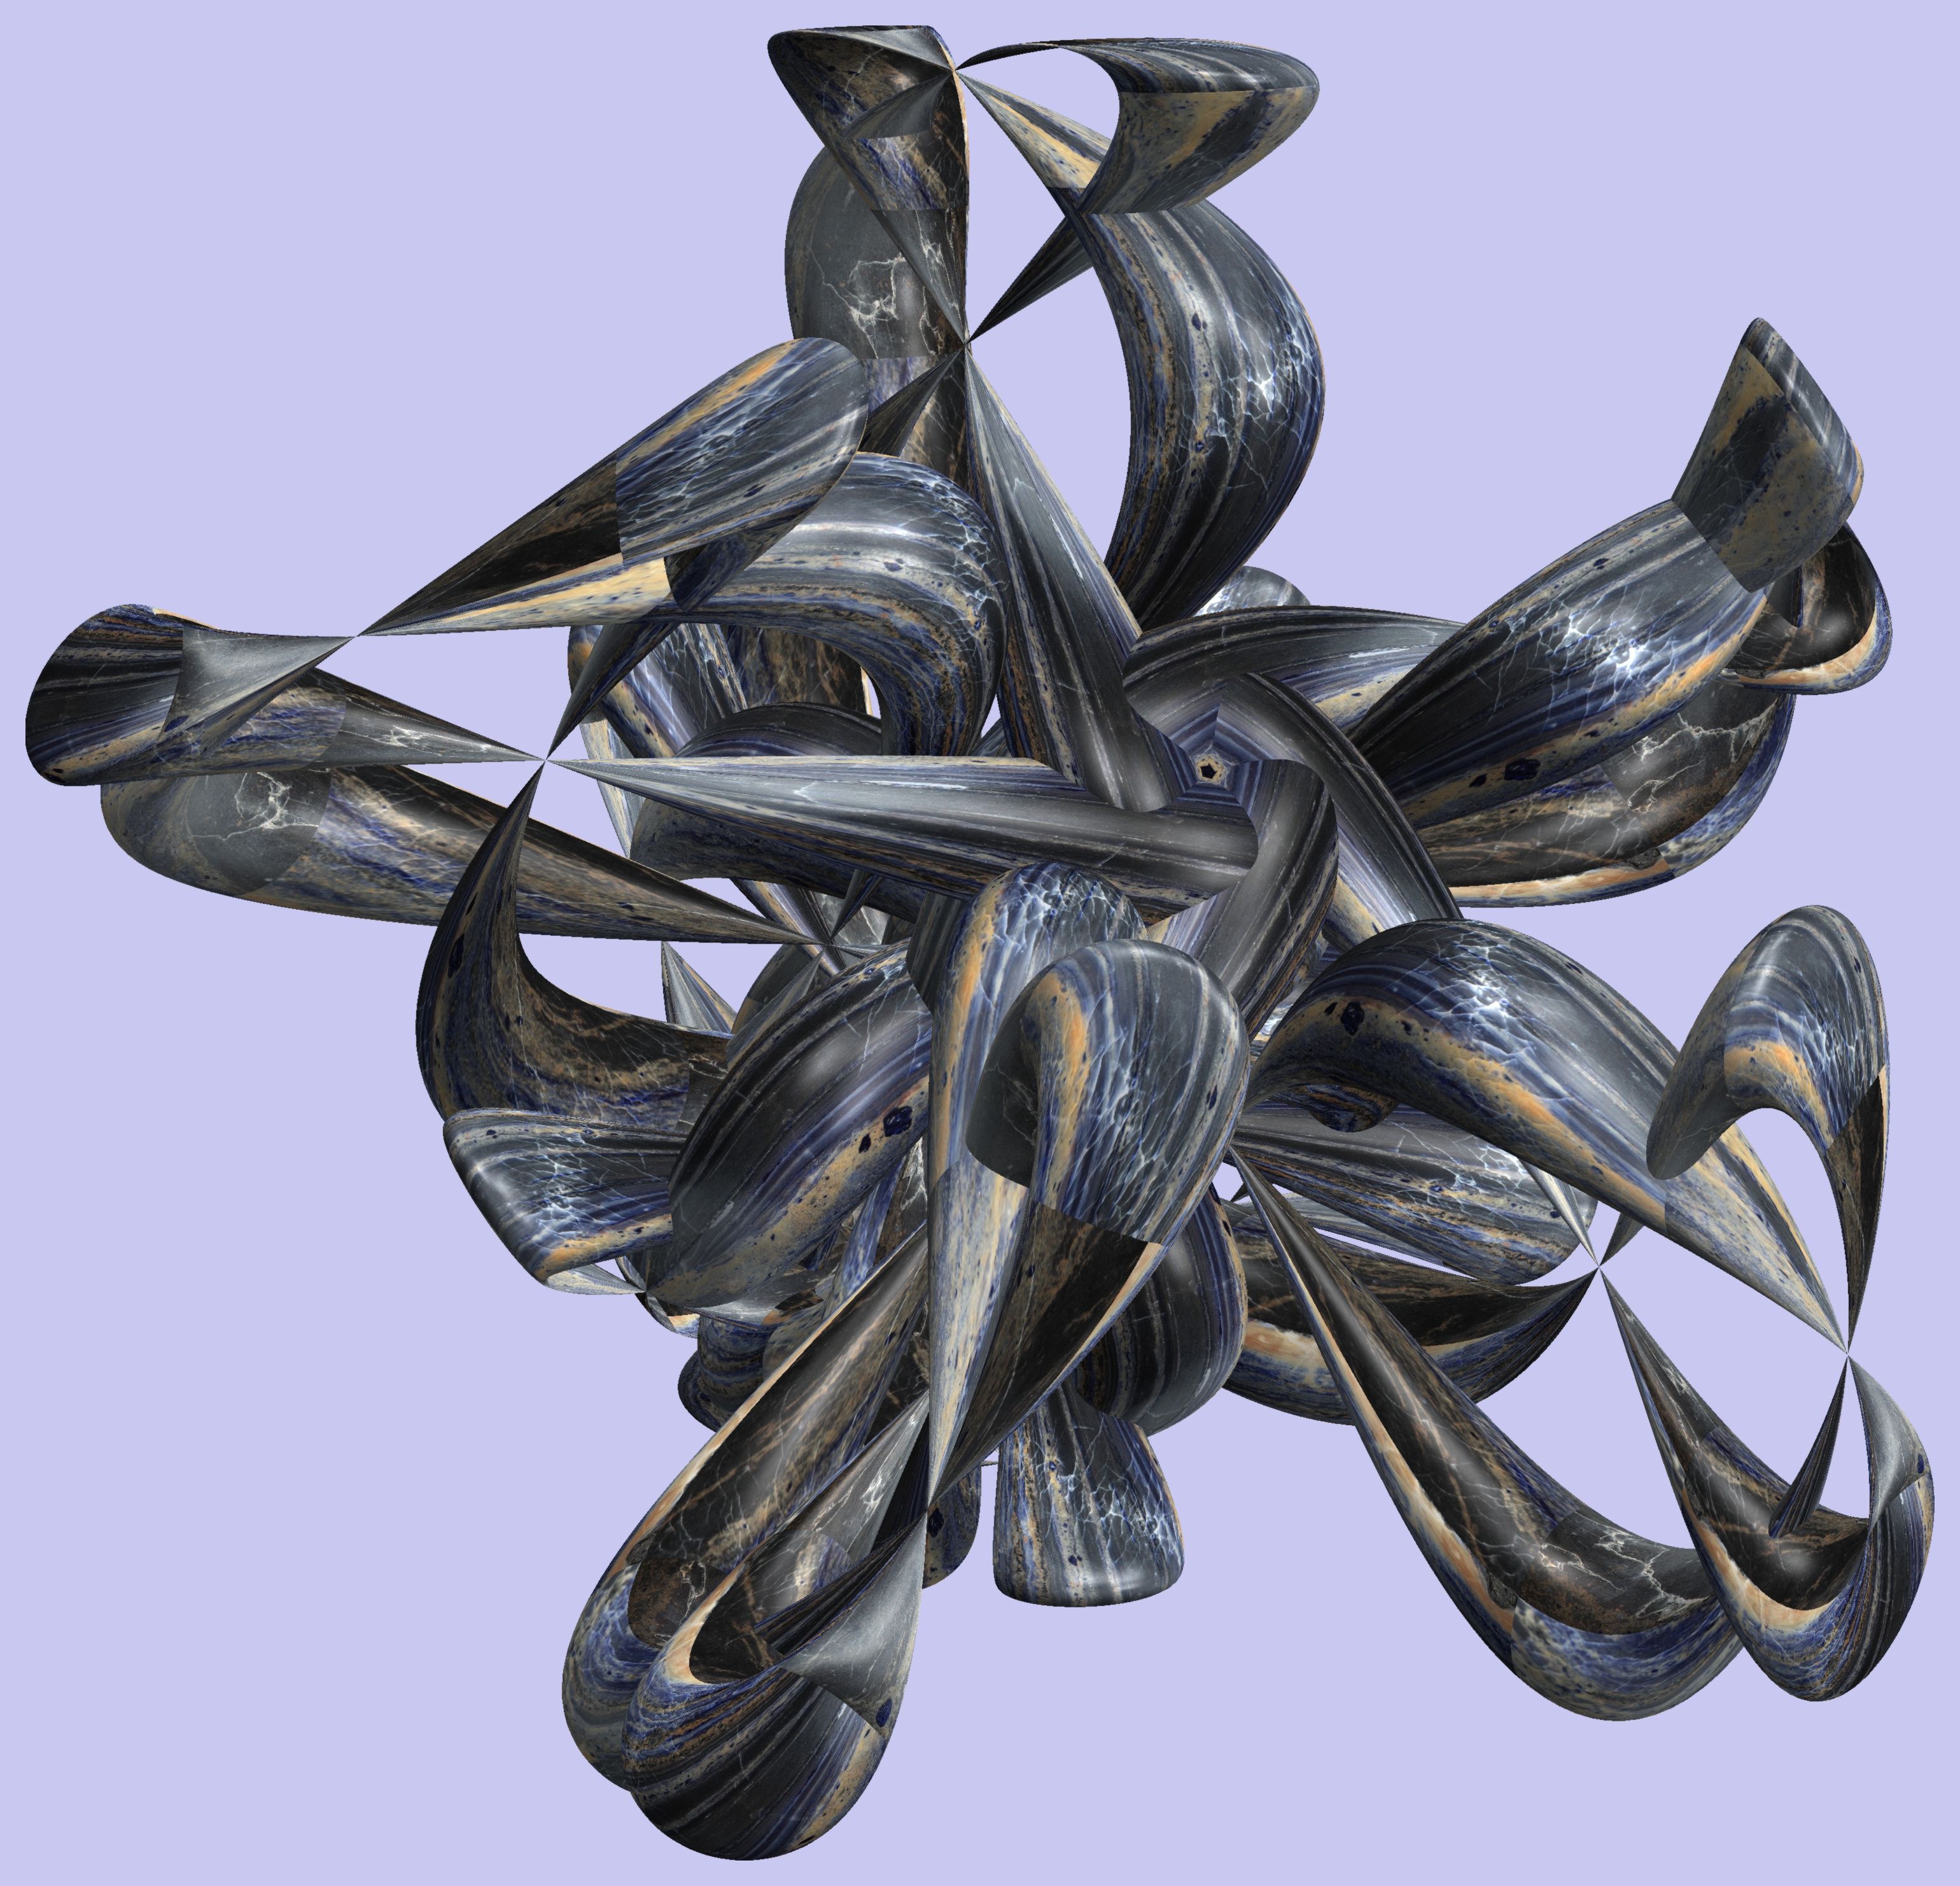
wing, structure, texture, pattern, metal, lighting, sculpture, art, cool image, figure, design, symmetry, 3d, graphic, bronze, torus, mathematica, cg, parametricplot3d, code, program, algorithm, abstruct, mapping, bronze sculpture